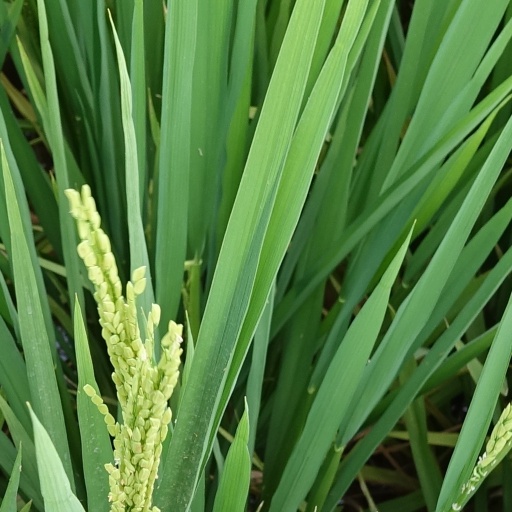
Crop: rice